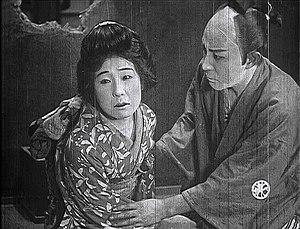
Gyakuryū est un film japonais muet en noir et blanc, réalisé par Buntarō Futagawa et sorti en 1924.